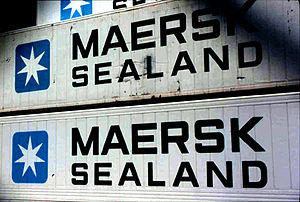
A.P. Møller - Mærsk / A.P. Møller - Mærsk koncernens forretningsområder
Containere fra Maersk Sealand.
A.P. Møller - Mærsk A/S, fork.APMM, er et danskejet konsortium med aktiviteter i 130 lande, primært indenfor transport af containere med tørlast og frosne eller nedkølede varer. Målt på omsætning er det Danmarks største virksomhed og den næststørste i Norden, kun overgået af Equinor ASA, mens den målt på antallet af ansatte overgås af ISS. På verdensplan er containerrederiet Mærsk Line verdens største.